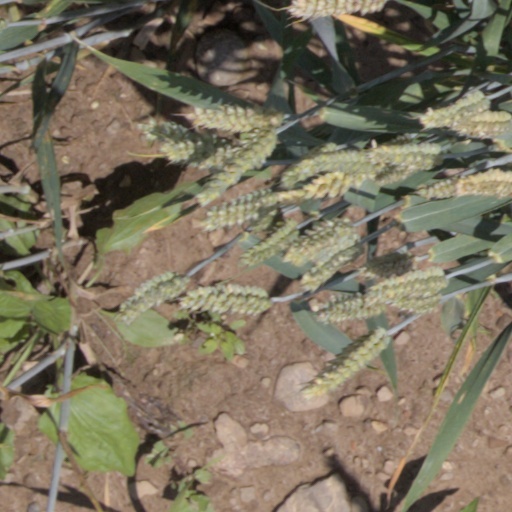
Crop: wheat